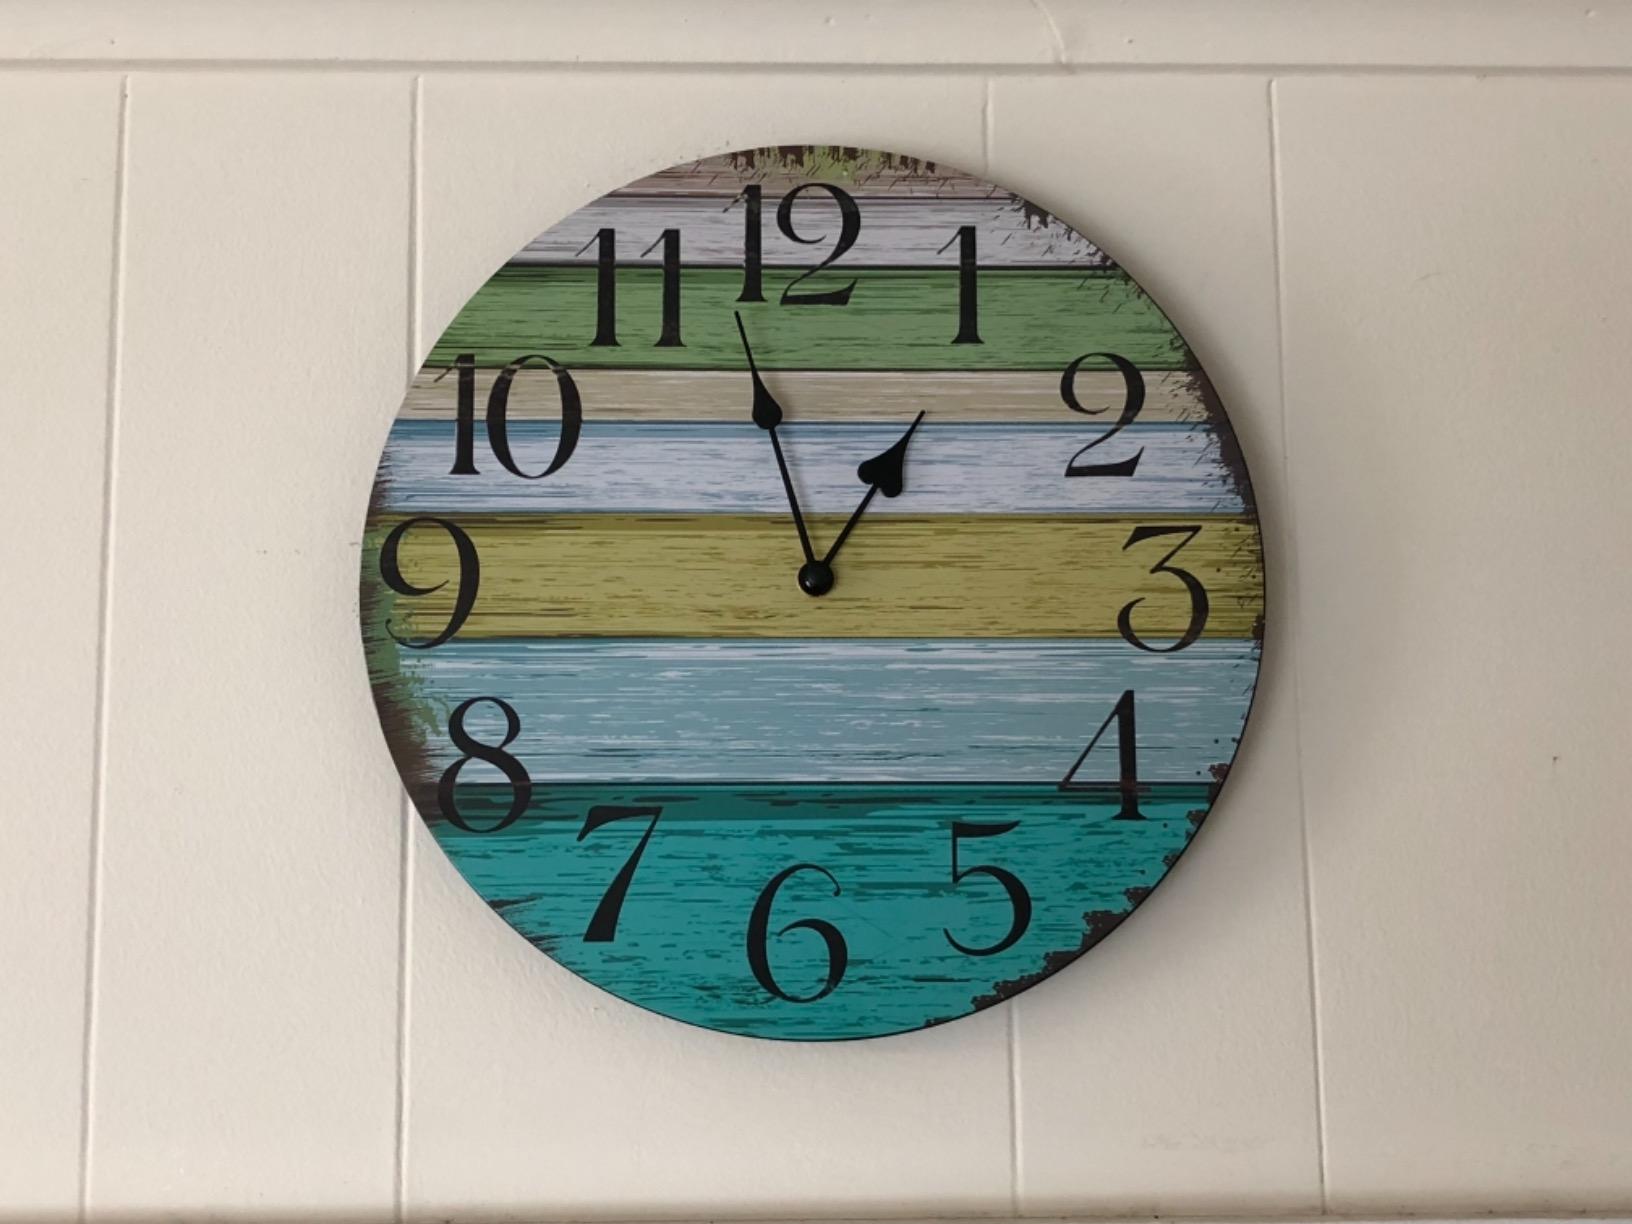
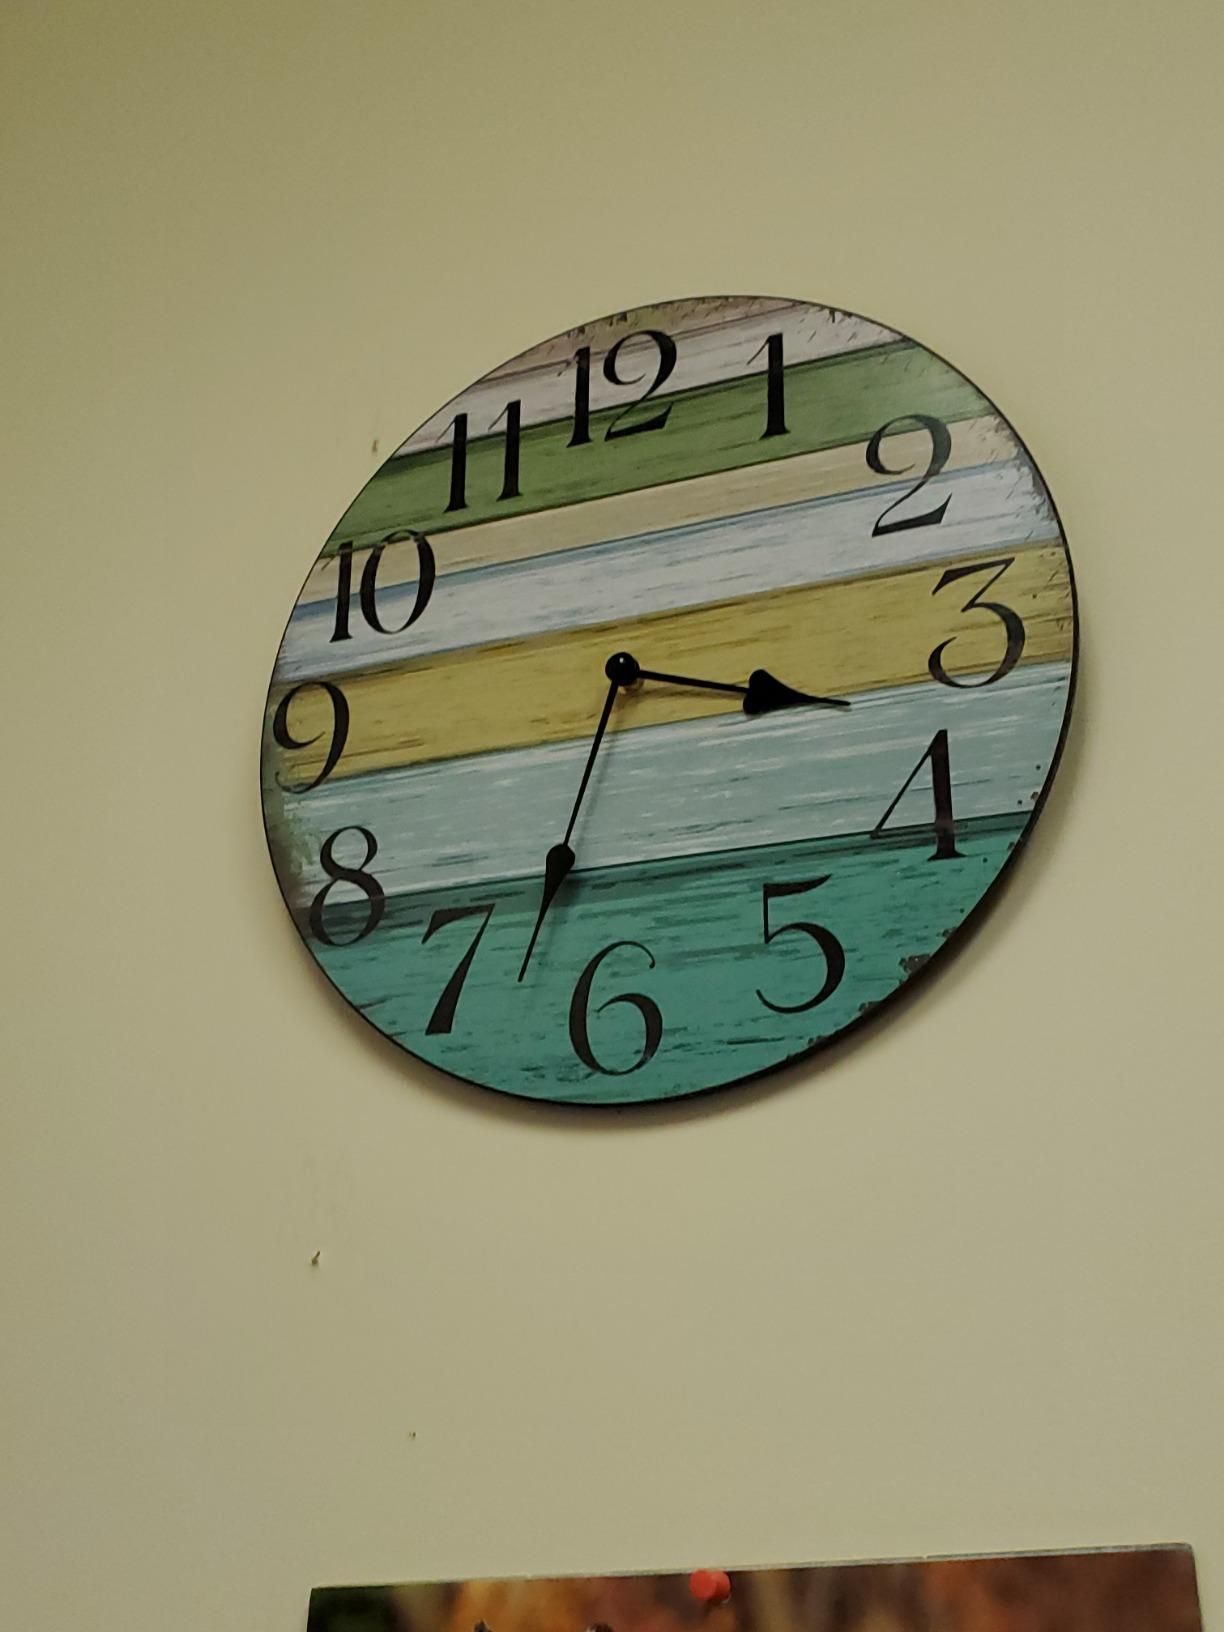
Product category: clock
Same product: yes